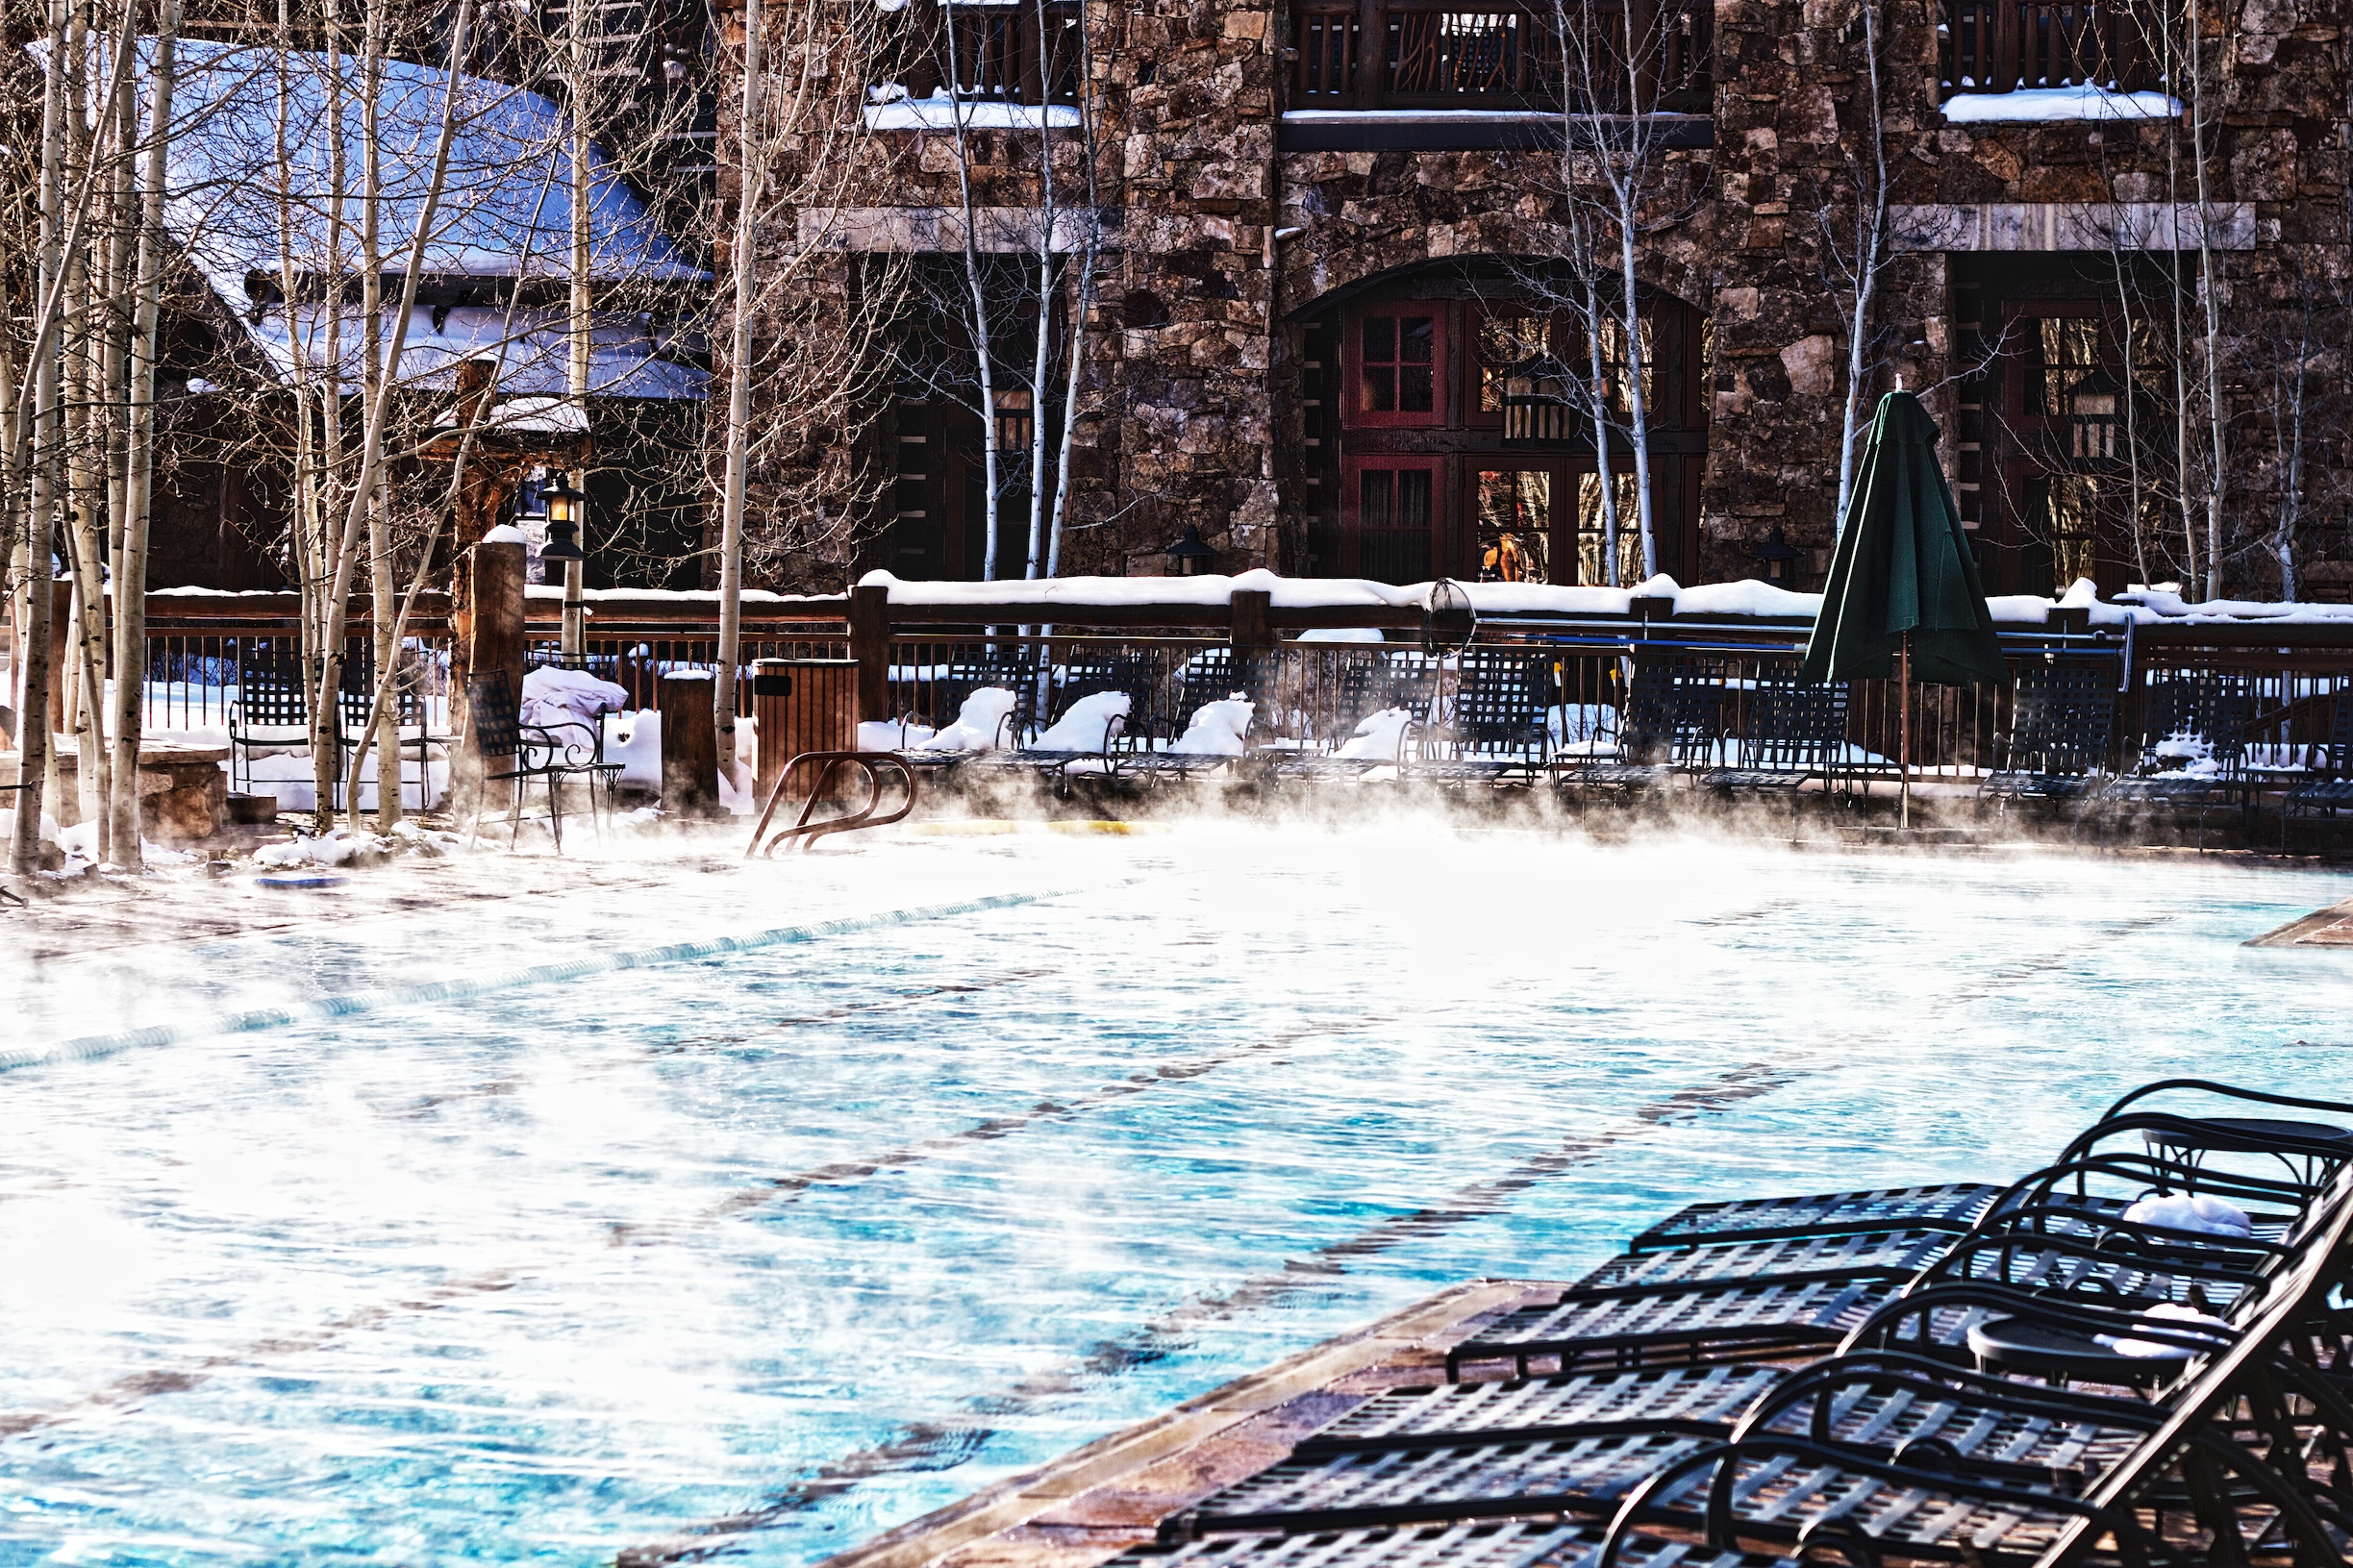
water, creek, snow, winter, dock, steam, pool, ice, amusement park, swimming pool, canon, park, leisure, season, colorado, cool, resort, mountains, 7d, water park, beaver, water feature, ice rink